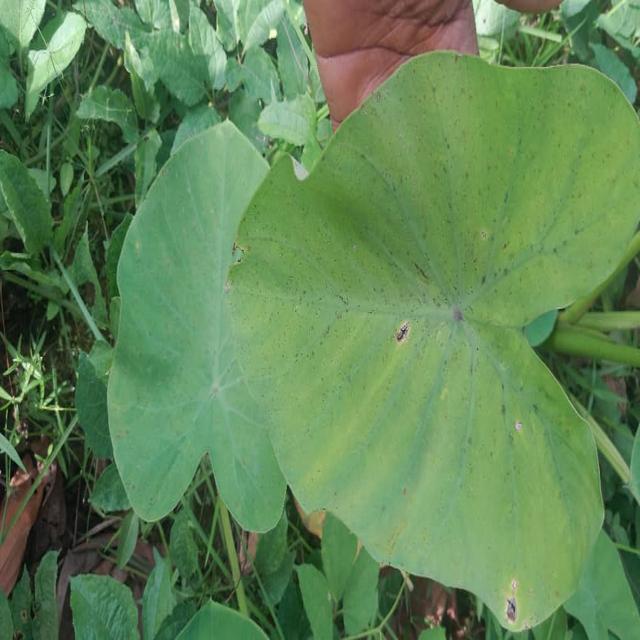
Label: Early_Blight